Renaissance

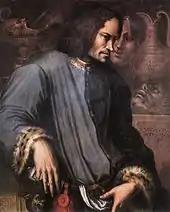
Lorenzo de' Medici, ruler of Florence and patron of arts (portrait by Vasari)

One theory that has been advanced is that the devastation in Florence caused by the Black Death, which hit Europe between 1348 and 1350, resulted in a shift in the world view of people in 14th century Italy. Italy was particularly badly hit by the plague, and it has been speculated that the resulting familiarity with death caused thinkers to dwell more on their lives on Earth, rather than on spirituality and the afterlife. It has also been argued that the Black Death prompted a new wave of piety, manifested in the sponsorship of religious works of art. However, this does not fully explain why the Renaissance occurred specifically in Italy in the 14th century. The Black Death was a pandemic that affected all of Europe in the ways described, not only Italy. The Renaissance's emergence in Italy was most likely the result of the complex interaction of the above factors.